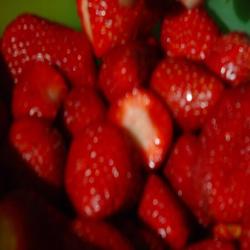
Label: Strawberry